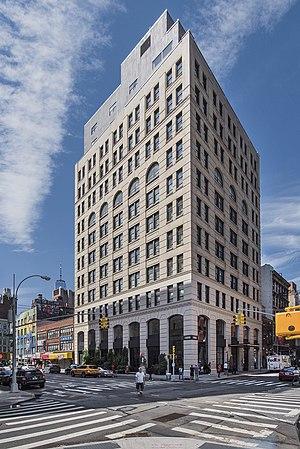
Anna Sorokin, dite Anna Delvey, née le 23 janvier 1991 à Domodedovo, est une escroqueuse russe naturalisée allemande. Arrivée en Allemagne pendant l'adolescence, elle s'intéresse à la mode et effectue un stage au sein du magazine français Purple. Elle commence alors à se faire appeler Anna Delvey et à prétendre être allemande. En 2013, elle commence à travailler à un projet de création d'une fondation d'art contemporain, la Anna Delvey Foundation.